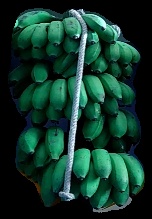
Variety: rasbale
Grade: grade2